Chemin de fer de Petite Ceinture

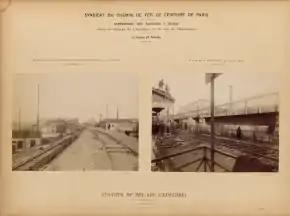
Views on Paris's former Petite Ceinture 'Bel-Air' station and rails, undergoing modifications to raise the railway above its former street-level crossings.

Line congestion was already a problem then, and a plan to build a 'Chemin de fer de Grande Ceinture' extra-muros railway ring had already been underway since 1875. The company least concerned with freight matters, the Ouest, had abstained from the agreement, but in 1880 proposed merging the two Ceinture syndicates (Petite and Grande): this would allow the companies to transfer their freight traffic to the outer ring and dedicate the inner ring to passenger and Parisian-commerce-destined freight traffic. In exchange for its participation, the Ouest offered its Ceinture Rive Gauche and Courcelles bifurcation concessions, but demanded that its Paris-Auteuil line be exempt from it: this agreement was approved by decree on 11 November 1881, and effective from April 1883.